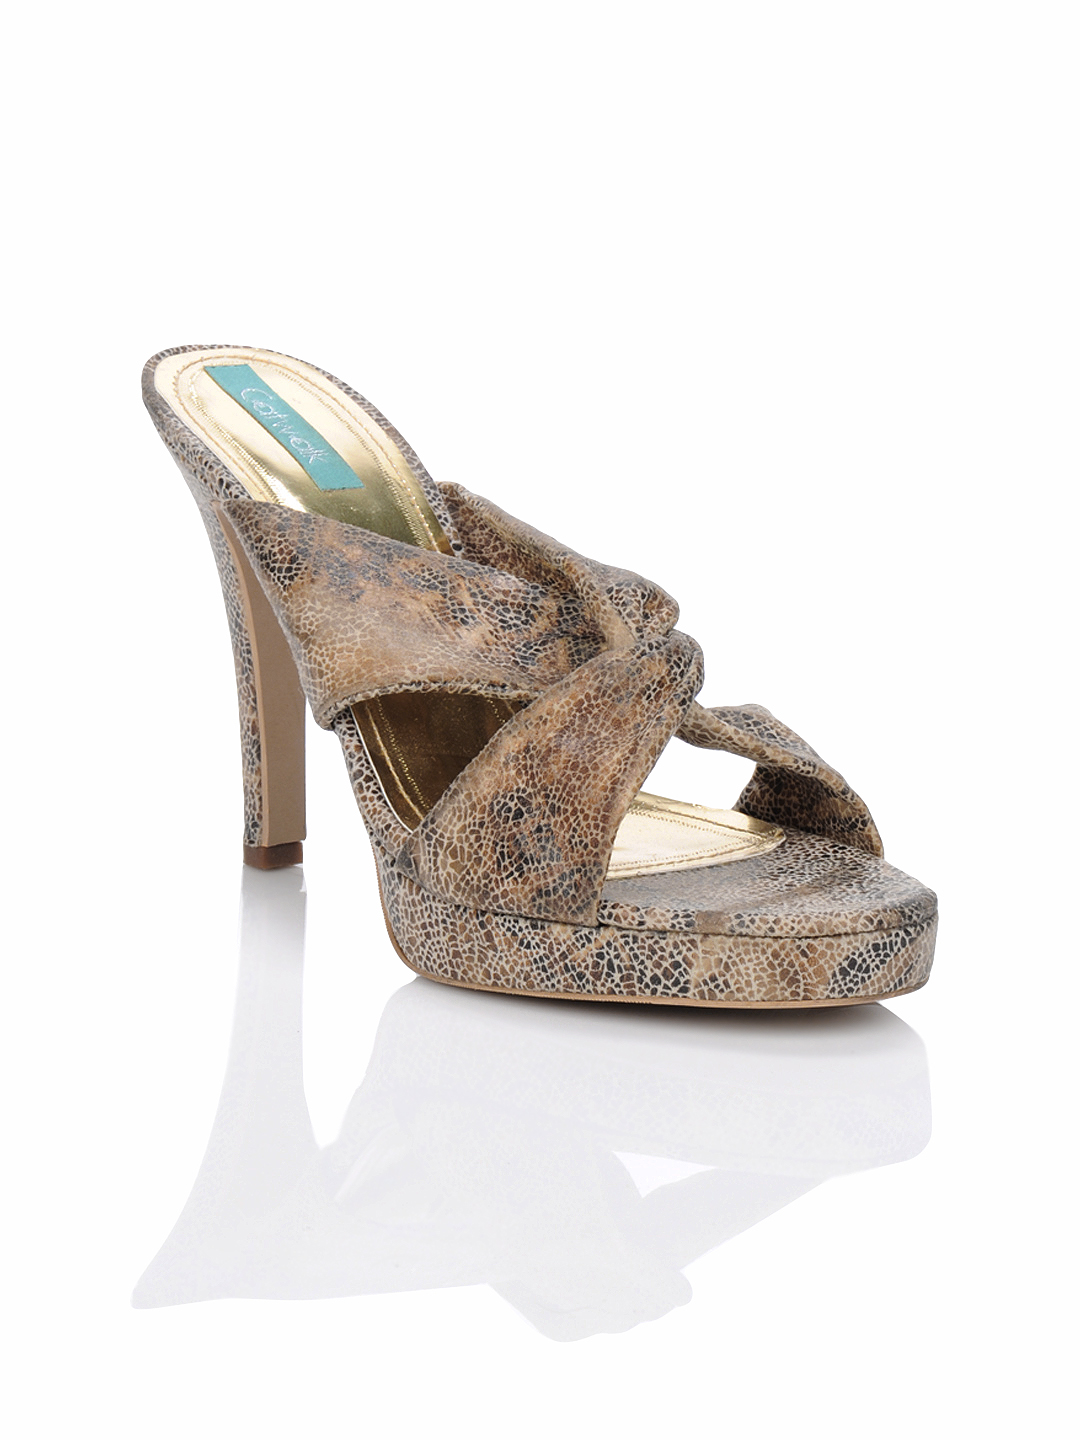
Catwalk Women Brown Stilettos
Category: Footwear / Shoes / Heels
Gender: Women
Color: Brown
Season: Winter 2015
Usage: Casual